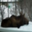
Label: deer